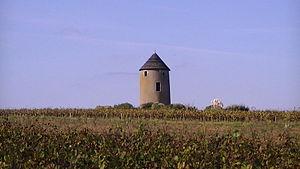
Le muscadet-sèvre-et-maine est un vin blanc d'appellation d'origine contrôlée produit principalement en Loire-Atlantique dans le Pays dit « du Vignoble nantais » et sur une partie du Maine-et-Loire.